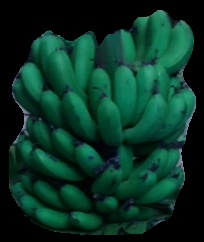
Variety: pachbale
Grade: grade2